Shavuot

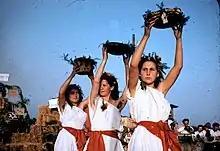
Bikkurim ceremony at Kibbutz Givat Haim, 1951

In secular agricultural communities in Israel, such as most kibbutzim and moshavim, Shavuot is celebrated as a harvest and first-fruit festival including a wider, symbolic meaning of joy over the accomplishments of the year. As such, not just agricultural produce and machinery is presented to the community, but also the babies born during the preceding twelve months.